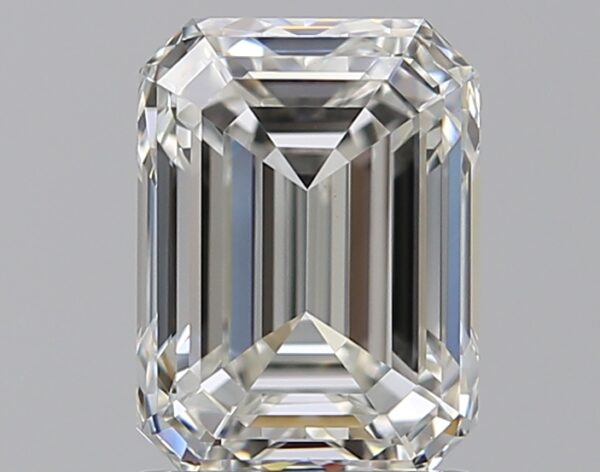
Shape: emerald
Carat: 1.51
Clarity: VS2
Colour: H
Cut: EX
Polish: EX
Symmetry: EX
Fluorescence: F
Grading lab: GIA
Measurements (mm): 7.35 x 5.44 x 3.75